Simmons Bank Arena

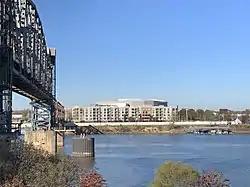
As seen from across the Arkansas River, 2020

Simmons Bank Arena (previously Verizon Arena and Alltel Arena) is an 18,000-seat multi-purpose arena in North Little Rock, Arkansas, directly across the Arkansas River from downtown Little Rock. Opened in October 1999, it is the main entertainment venue serving Central Arkansas.